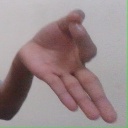
अक्षर: ज्ञ